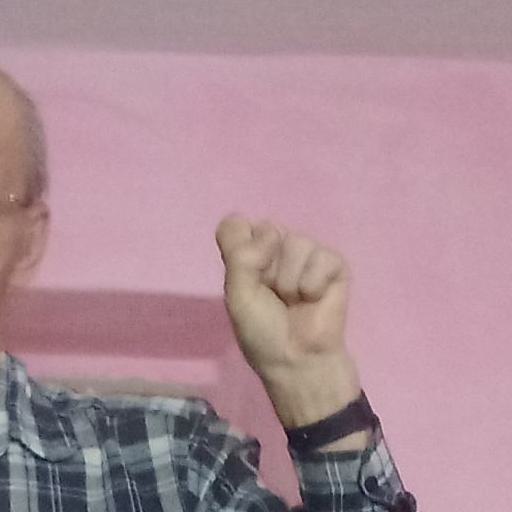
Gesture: fist